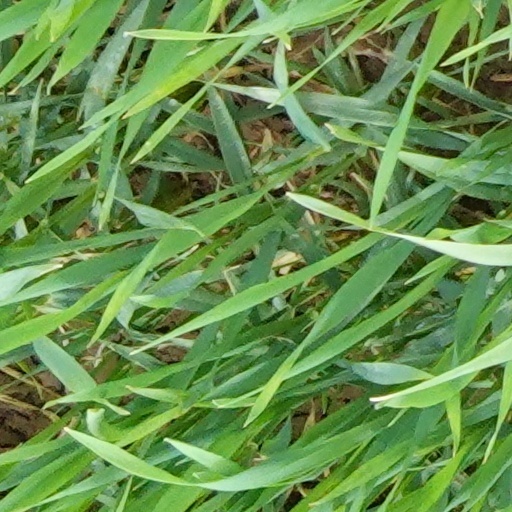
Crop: wheat